Jaych al-Charkiya

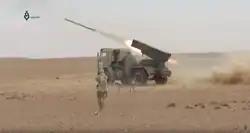
A rocket being fired from a BM-21 Grad owned by the group

Jaysh al-Sharqiya announced its formation through a press release on 23 November 2017. It is made up of fighters from eastern Syria, from the governorates of Deir ez-Zor, Al-Hasakah and Raqqa, but was expelled from these territories by the Islamic State in 2014. Its commander is Hussein Hamadi. Shortly after the group's formation, it declared having 1,000 men under its command, from fifteen separate factions. Some fighters come from Ahrar al-Sharqiya, Ahrar al-Sham and the Authenticity and Development Front.